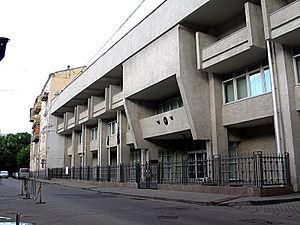
Ceci est une liste des représentations diplomatiques en Russie. En tant que plus grand pays du monde, membre permanent du Conseil de sécurité des Nations Unies, puissance régionale en Europe et en Asie et principal État successeur de l'Union soviétique, la Fédération de Russie accueille une importante communauté diplomatique dans sa capitale, Moscou. Moscou abrite 148 ambassades, de nombreux pays ont également des consulats généraux et des consulats dans tout le pays.
Cette liste comprend les représentations diplomatiques de la Lituanie, à l'exclusion des consulats honoraires.